Patrick Malahide

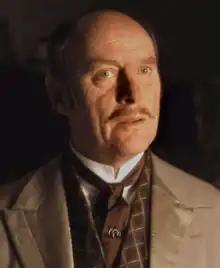
Malahide in "The Paradise" (2012)

Patrick Gerald Duggan (born 24 March 1945), known professionally as Patrick Malahide, is a British actor of stage and screen. His acting credits include "The New Avengers" (1976), "ITV Playhouse" (1977), "The Eagle of the Ninth" (1977), "Sweeney 2" (1978), "Comfort and Joy" (1984), "The Singing Detective" (1986), "A Month in the Country" (1987), "Minder" (1979–1988), "Middlemarch" (1994), "The Inspector Alleyn Mysteries" (1993–1994), "Captain Corelli's Mandolin" (2001), "The World Is Not Enough" (1999), "Brideshead Revisited" (2008), "The Paradise" (2012), "Luther" (2015–2019), "Bridget Jones's Baby" (2016), "Game of Thrones" (2012–2016), "Mortal Engines" (2018), "The Protégé" (2021), and "Liaison" (2023).